Mantric

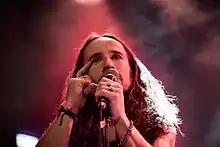

Mantric is a Norwegian progressive metal band from Oslo that formed in 2007.